Tzomet

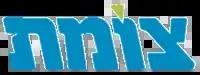
Alternative logo used during the leadership of Oren Hazan.

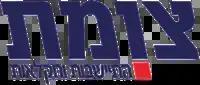
Logo of the Party during the September 2019 Election.

In the lead up to the April 2019 elections, Likud MK Oren Hazan failed to achieve a realistic spot in the Likud list, receiving only a small number of votes in the primaries. Following his failure in the Likud primaries, Oren Hazan declared that he would leave the Likud and head his own party, taking over the long-dormant Tzomet party.